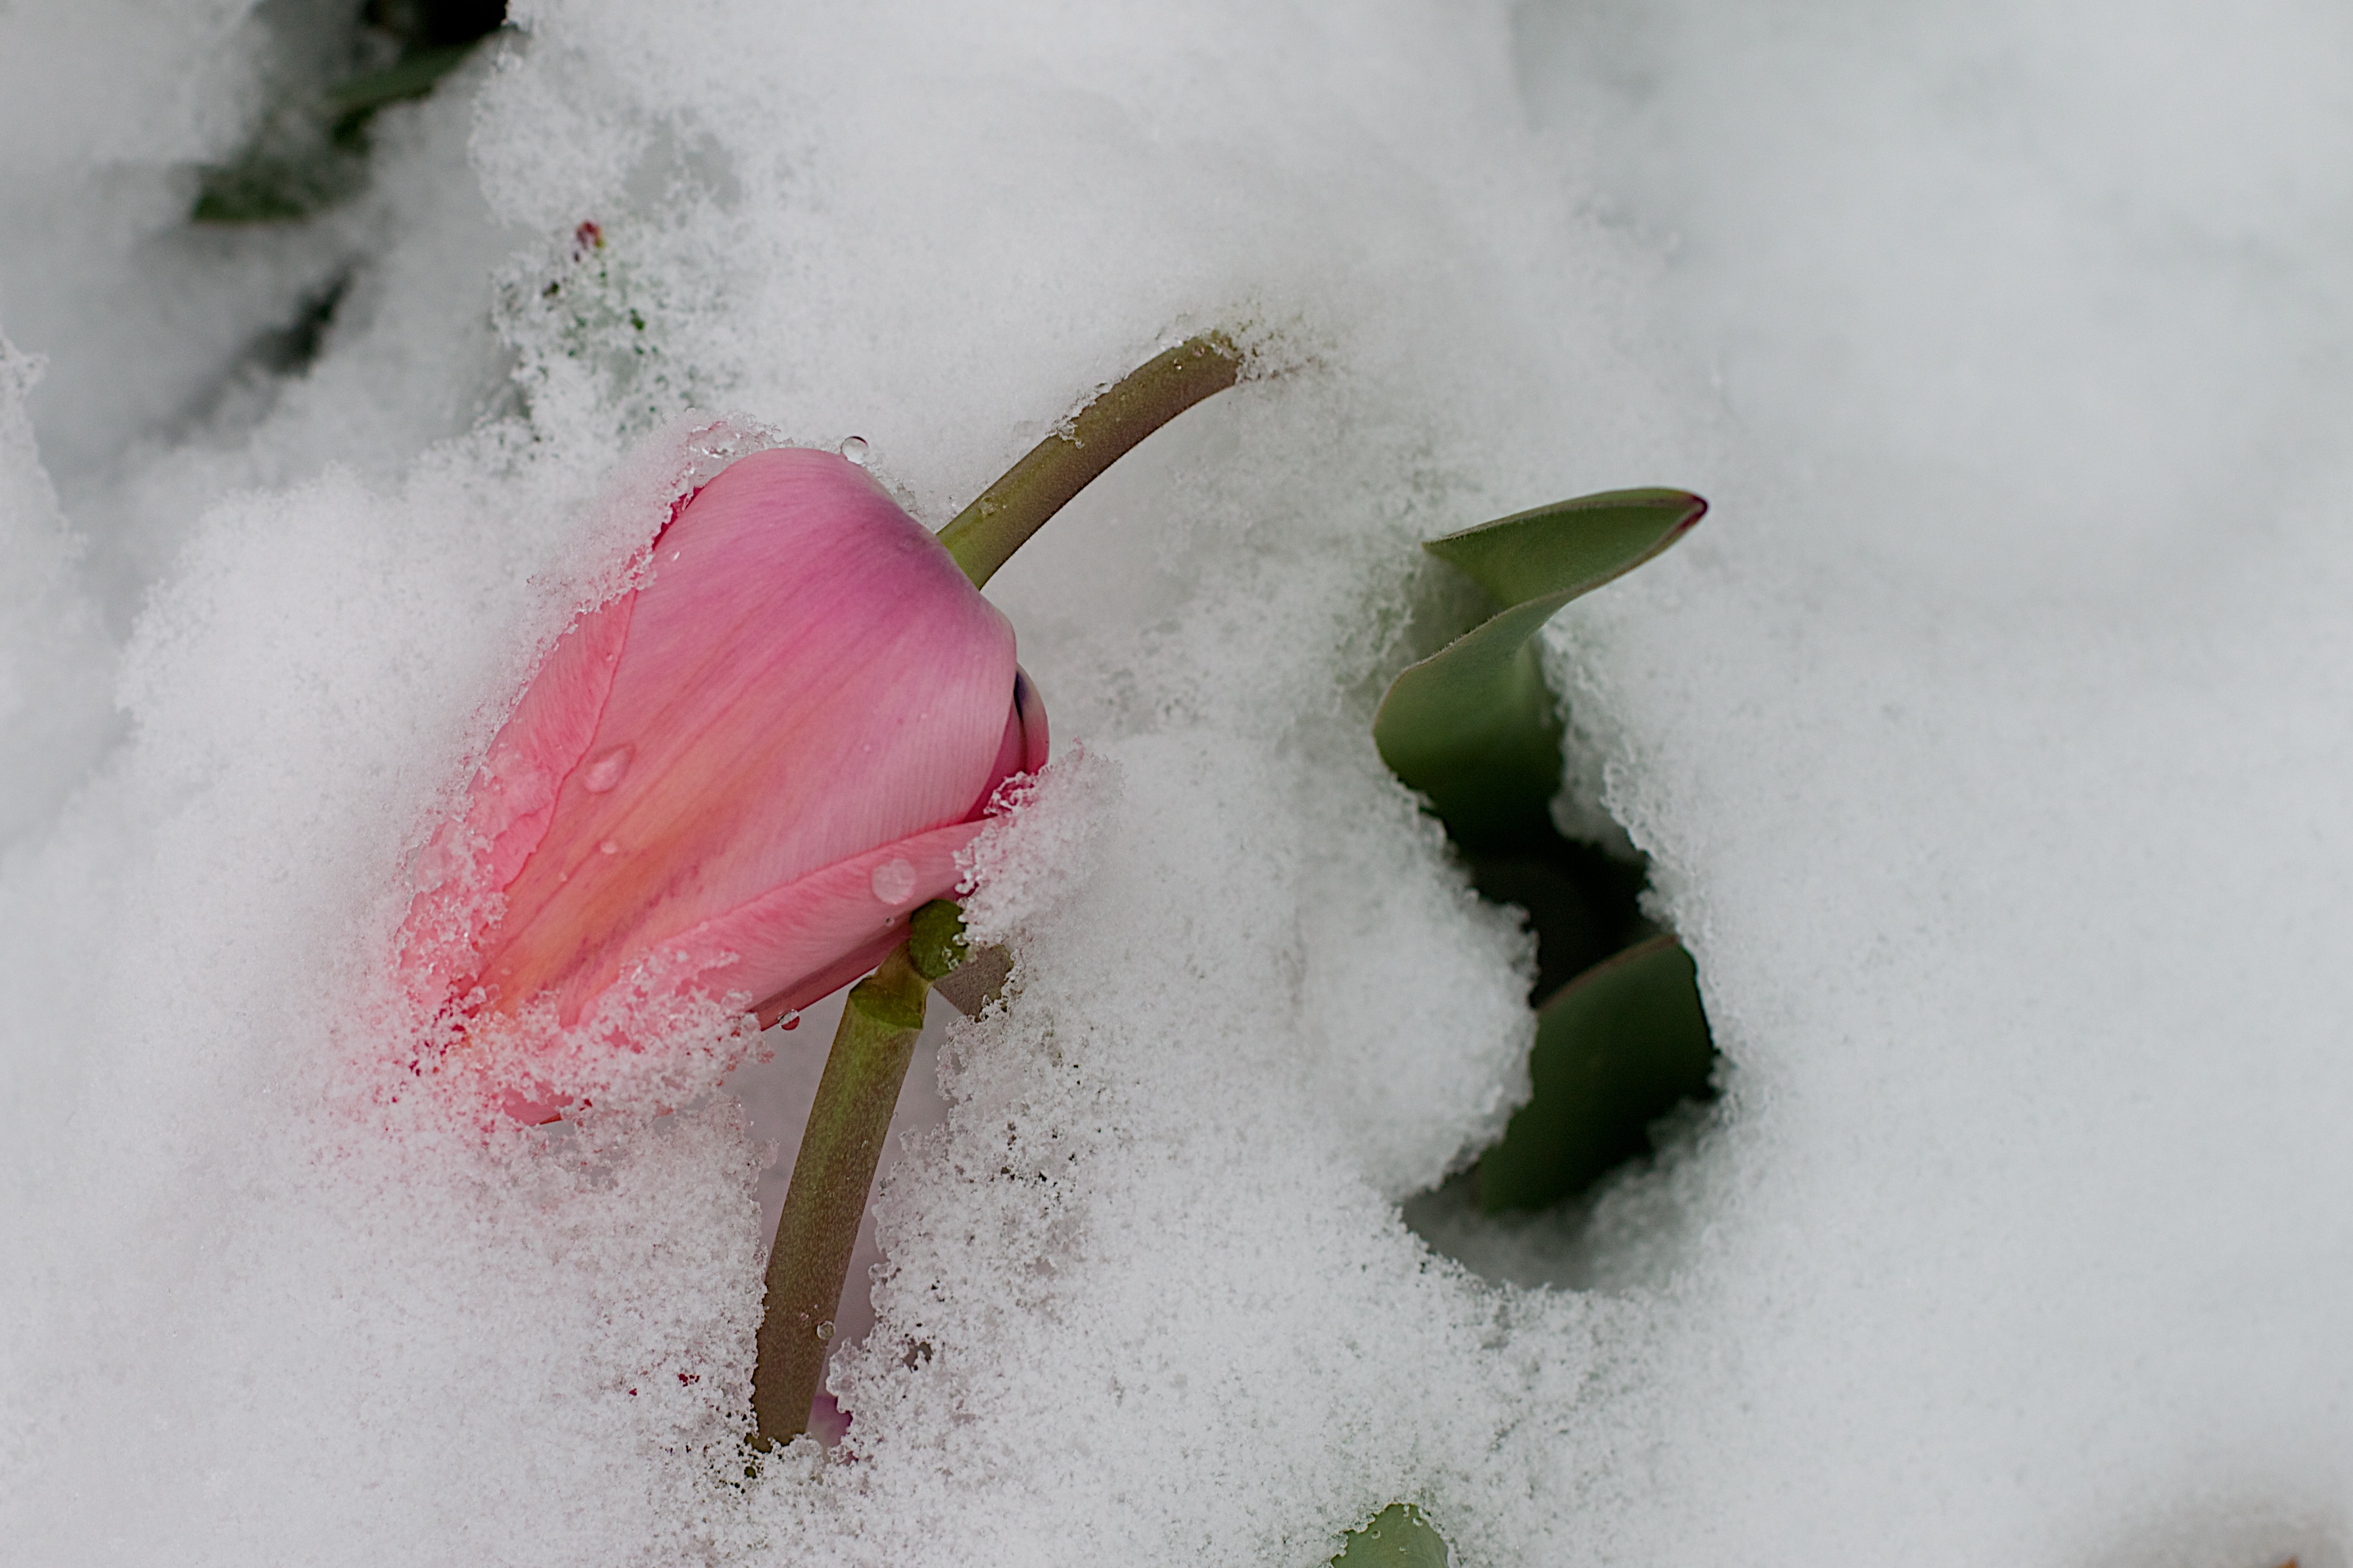
hand, blossom, snow, plant, white, leaf, flower, petal, tulip, green, weather, pink, flora, close up, freezing, macro photography, flowering plant, plant stem, land plant